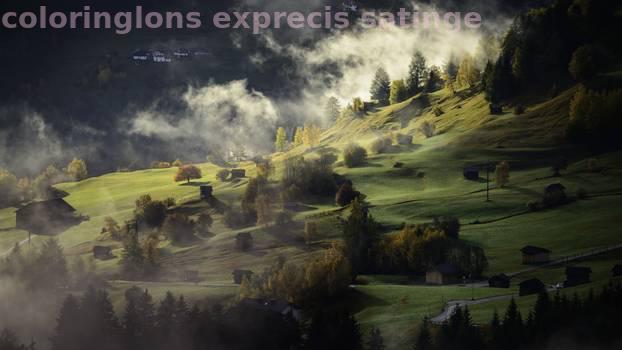
Label: Watermark